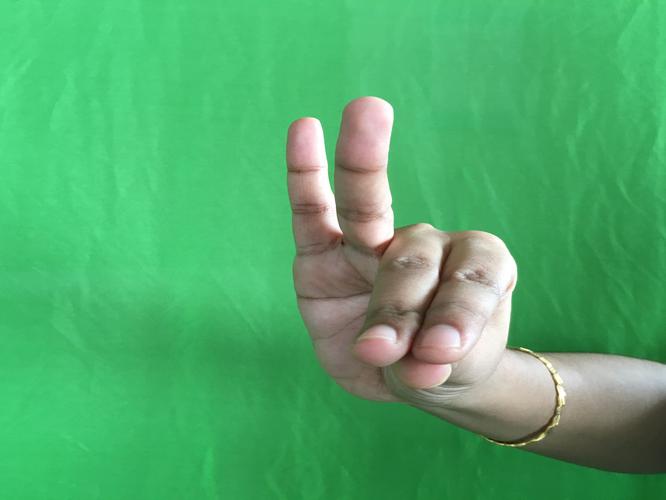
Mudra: Katakamukha_1
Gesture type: single_hand